The Lands of Lochridge

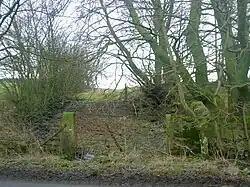
A view of the old entrance to the Lochridge driveway on the Stewarton to Cunninghamhead Road.

A Lochridge Halt is reported to have existed on the nearby railway during WWII, probably made from railway sleepers. It was located opposite the Lochridge House gates that faced south on the side of the line that ran towards Kilmaurs and Kilmarnock.